Behold the Spirit

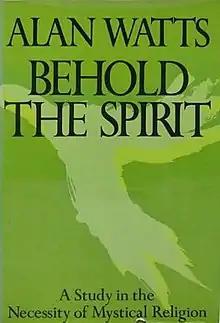
1971 edition (publ. Pantheon Books)

Behold the Spirit: A Study in the Necessity of Mystical Religion, a book by Alan Watts (1915–1973), was first published in 1947 by John Murray Publishers (London). This book is a reworking of Watts' Episcopal divinity degree thesis. Its importance lies partly in its exposition of Watts' earliest attempt to reconcile traditional Anglican theology with a mystical, Buddhist based approach, but also as a personal expression of the mystical experience.